Monmouthshire

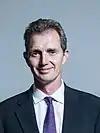
David T. C. Davies, MP for Monmouth 2005–2024, was the county's only member of parliament to serve as Secretary of State for Wales

The first Tudor king, Henry VII, was born at Pembroke Castle in the west of Wales, and spent some of his childhood in Monmouthshire, at Raglan Castle as a ward of William Herbert, 1st Earl of Pembroke. His son and heir Henry VIII was to bring the rule of the Marcher lords to an end. The historic county of Monmouthshire was formed from the Welsh Marches by the Laws in Wales Act 1535. The Laws in Wales Act 1542 enumerated the counties of Wales and omitted Monmouthshire, implying that the county was no longer to be treated as part of Wales. Though for all purposes Wales had become part of the Kingdom of England, and the difference had little practical effect, it did begin a centuries-long dispute as to Monmouthshire's status as a "Welsh" or as an "English" county, a debate only finally brought to an end in 1972.